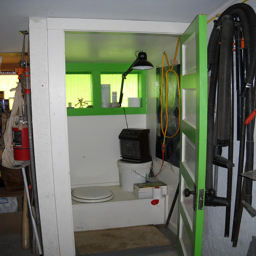
a toilet with a green and white door and green framed window
A very small bathroom with only a toilet inside
This bathroom has a green and white door and a green window
A small toilet with a green door and window.
A toiler and some buckets in a small room.